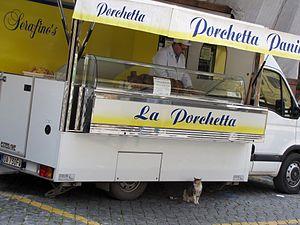
La porchetta est une spécialité culinaire traditionnelle de nombreuses régions d'Italie et de la région Niçoise, à base de cochon farci.